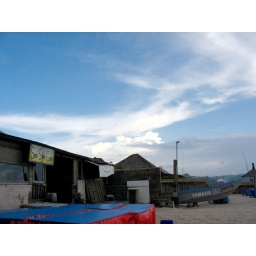
One of the many amazing fish bbq restaurants on the beach in Jimbaran